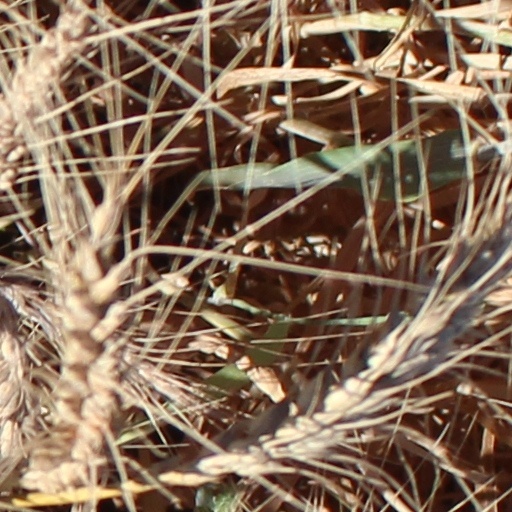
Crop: wheat